Gertrude Stein

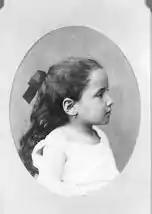
Stein at three years of age

When Stein was three years old, she and her family moved to Vienna, and then Paris. Accompanied by governesses and tutors, the Steins endeavored to imbue their children with the cultured sensibilities of European history and life. After a year-long sojourn abroad, they returned to America in 1878, settling in Oakland, California, where her father became director of San Francisco's streetcar lines, the Market Street Railway. Stein attended First Hebrew Congregation of Oakland's Sabbath school. During their residence in Oakland, they lived for four years on a ten-acre lot, and Stein built many memories of California there. She would often go on excursions with her brother, Leo, with whom she developed a close relationship. Stein found formal schooling in Oakland unstimulating, but she often read Shakespeare, Wordsworth, Scott, Burns, Smollett, Fielding, and more.